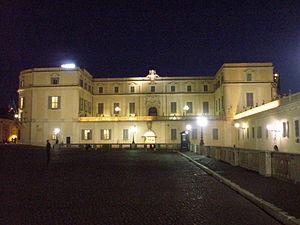
Les Écuries du Quirinal, sont un palais de Rome. Situées en face du Palais du Quirinal, également la propriété de la Présidence de la République, elles sont le siège d'expositions et de manifestations culturelles. Dans le passé, elles étaient connues sous le nom historique de Scuderie papali del Quirinale, l'adjectif a été abandonné pour éviter toute confusion sur la propriété.